James Mendeika

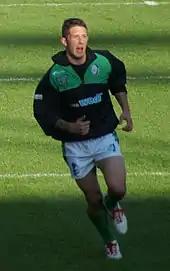
Mendeika representing Ireland

Mendeika signed for Championship side Bradford on a two-year deal in the middle of the 2015 season.